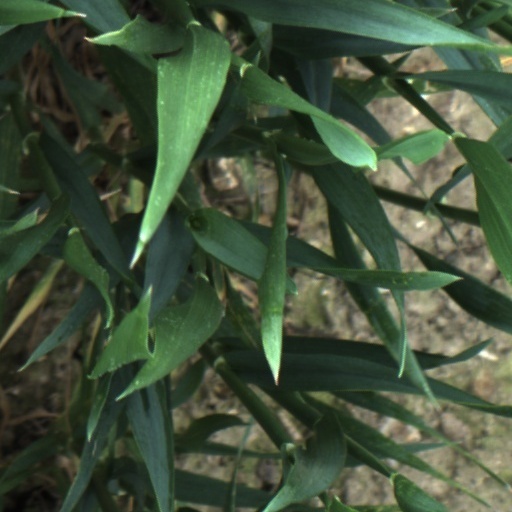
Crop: wheat